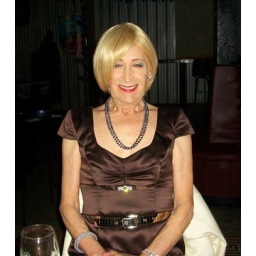
Amy in little brown dress